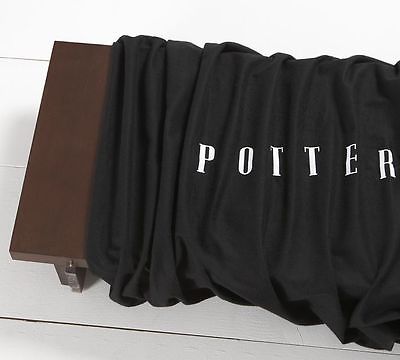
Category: table